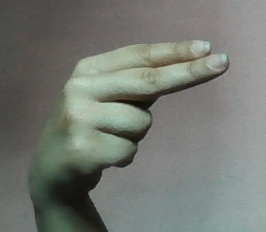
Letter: ain